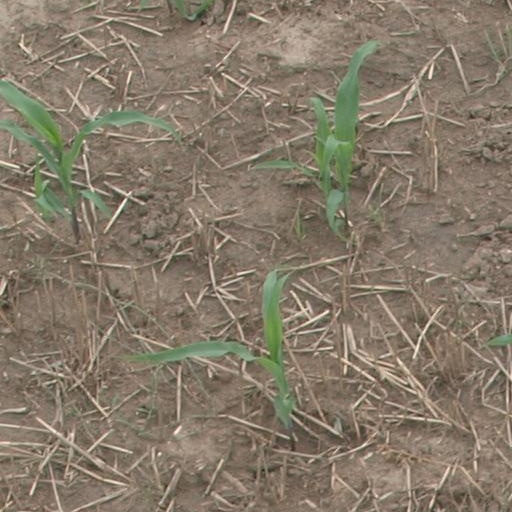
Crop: maize; corn